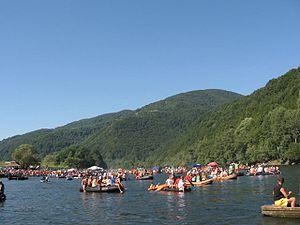
La Régate de la Drina, près de Jubovija, Serbie
La régate de la Drina est une manifestation sportive qui a lieu chaque année en juillet à Ljubovija, en Serbie.
Bajina Bašta est une ville et une municipalité situées dans l’ouest de la Serbie dans la vallée de la Drina. Elles font partie du district de Zlatibor. Au recensement de 2011, la ville comptait 9 133 habitants et la municipalité dont elle est le centre 26 043.
Les monts Tara sont un massif montagneux situé à l'ouest de la Serbie, le long de la frontière avec la République serbe de Bosnie, Bosnie-Herzégovine. Ce massif appartient à la chaîne des Alpes dinariques. Le point culminant de l'ensemble est le mont Kozji rid, qui s'élève à 1 591 m, suivi du mont Zborište. En 1981, une grande partie de ce massif a été transformée en parc national.
Ljubovija est une ville et une municipalité de Serbie situées dans le district de Mačva. Au recensement de 2011, la ville comptait 3 946 habitants et la municipalité dont elle est le centre 14 424.
La Drina est une rivière du Monténégro, de la Serbie et de la Bosnie-Herzégovine et un sous-affluent du Danube par la Save. Elle s'écoule sur 345 km et constitue pour une bonne part la frontière entre la Bosnie-Herzégovine et la Serbie.